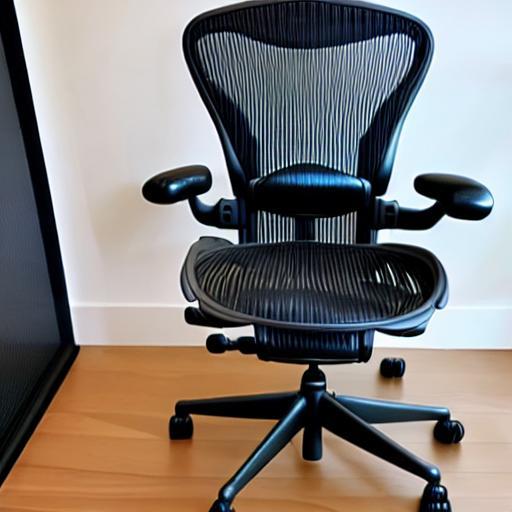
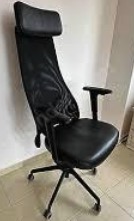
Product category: items_chair
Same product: no